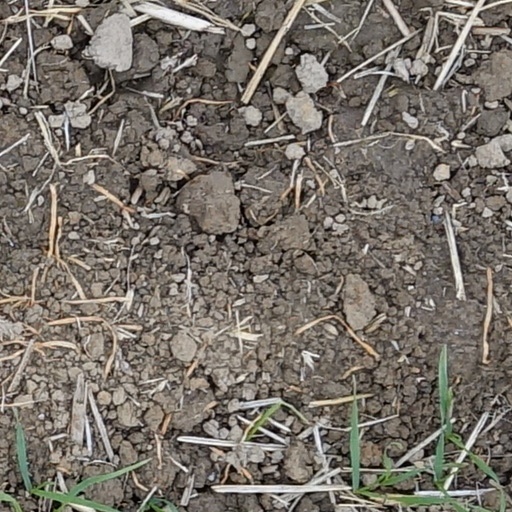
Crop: wheat